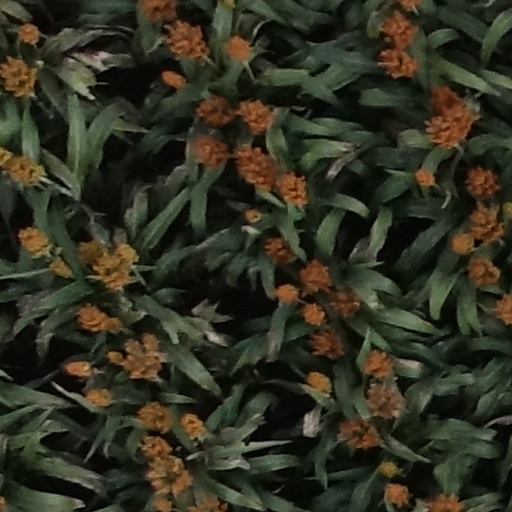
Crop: sorghum